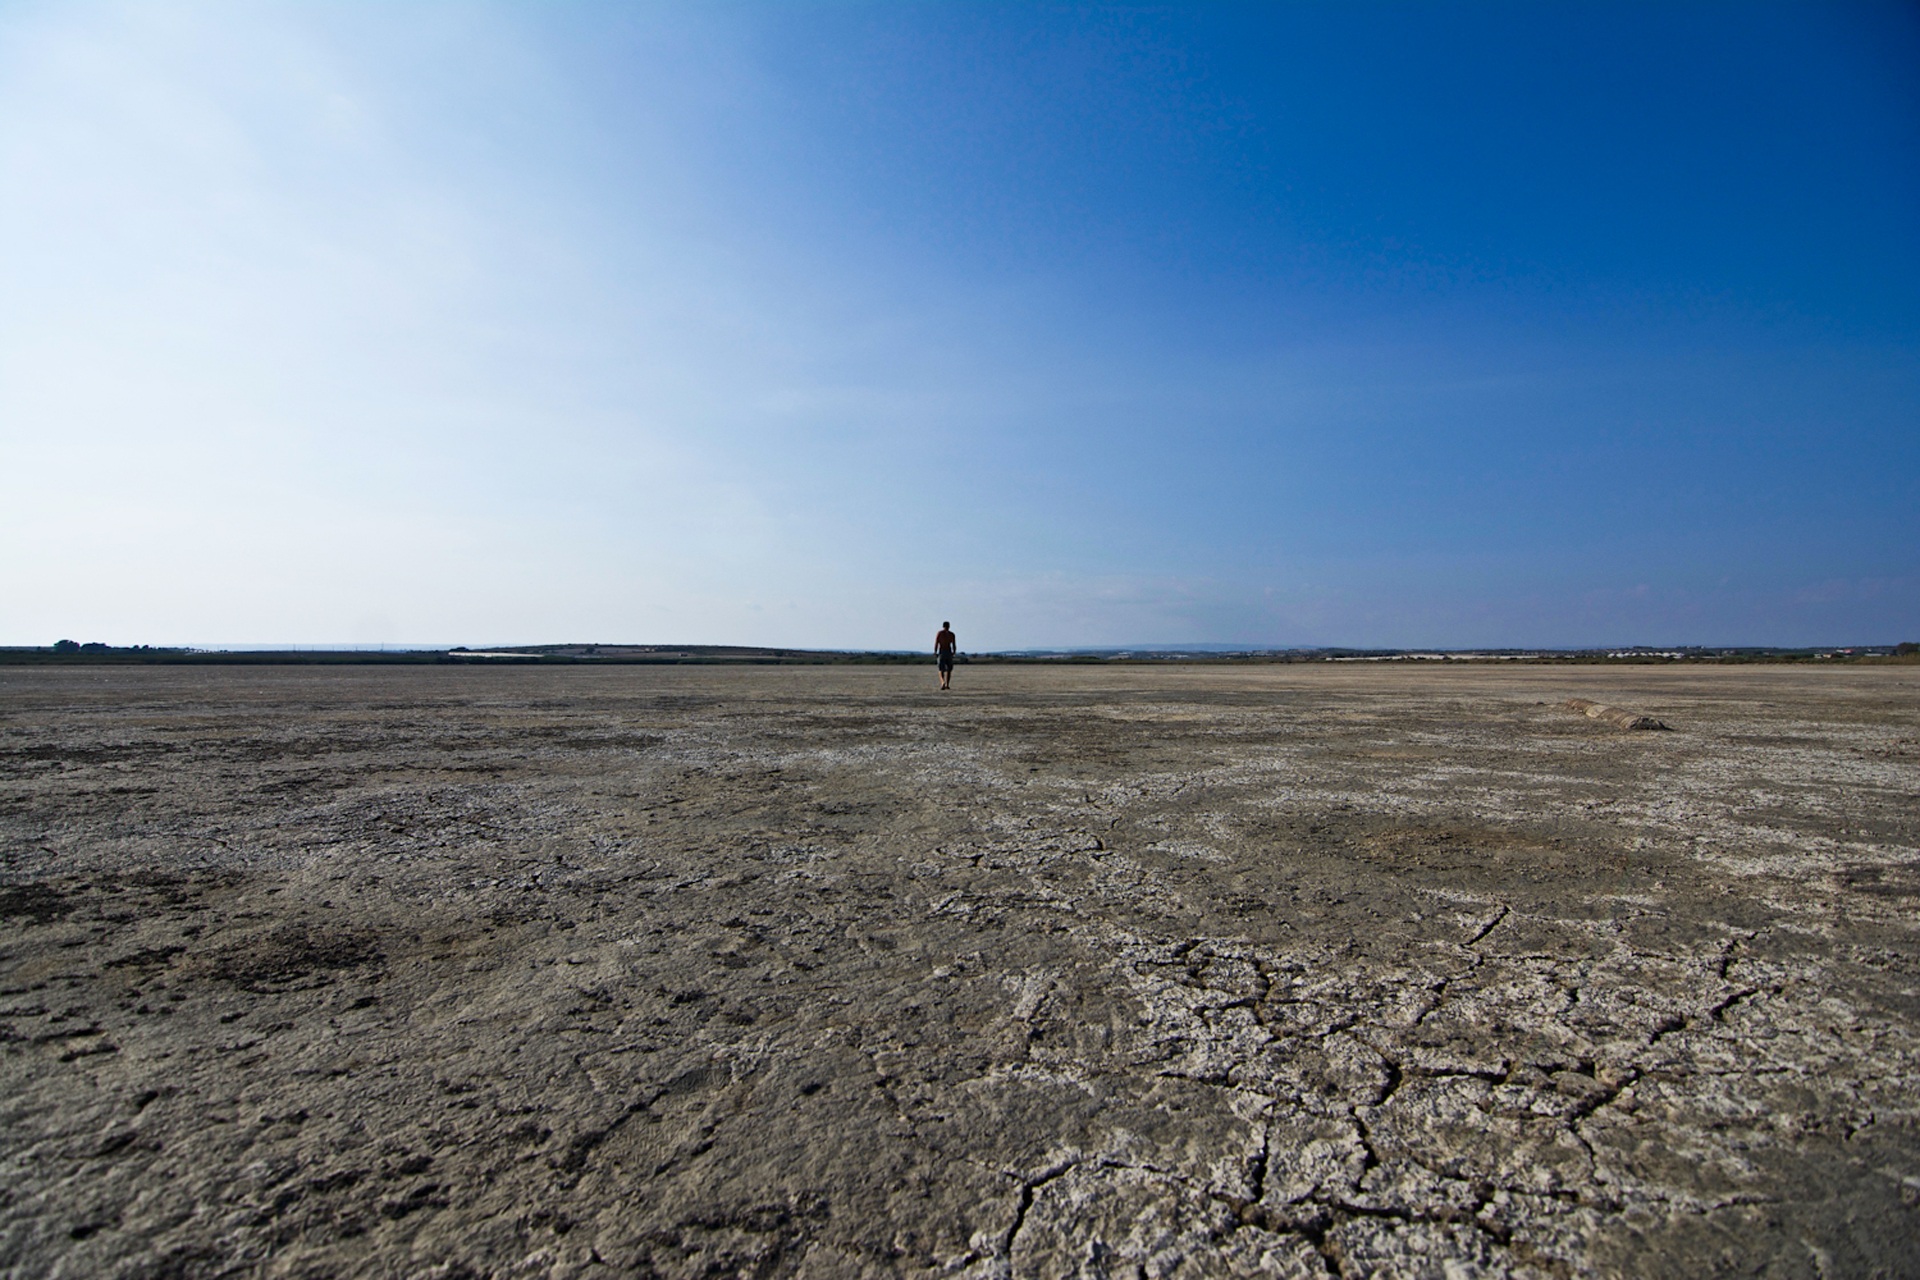
man, beach, landscape, sea, coast, sand, ocean, horizon, marsh, sky, prairie, shore, wind, cliff, soil, italy, blue, terrain, plain, blue sky, wetland, plateau, serenity, habitat, ecosystem, cape, sicily, heavens, steppe, landform, mudflat, natural environment, geographical feature, aeolian landform, horizons